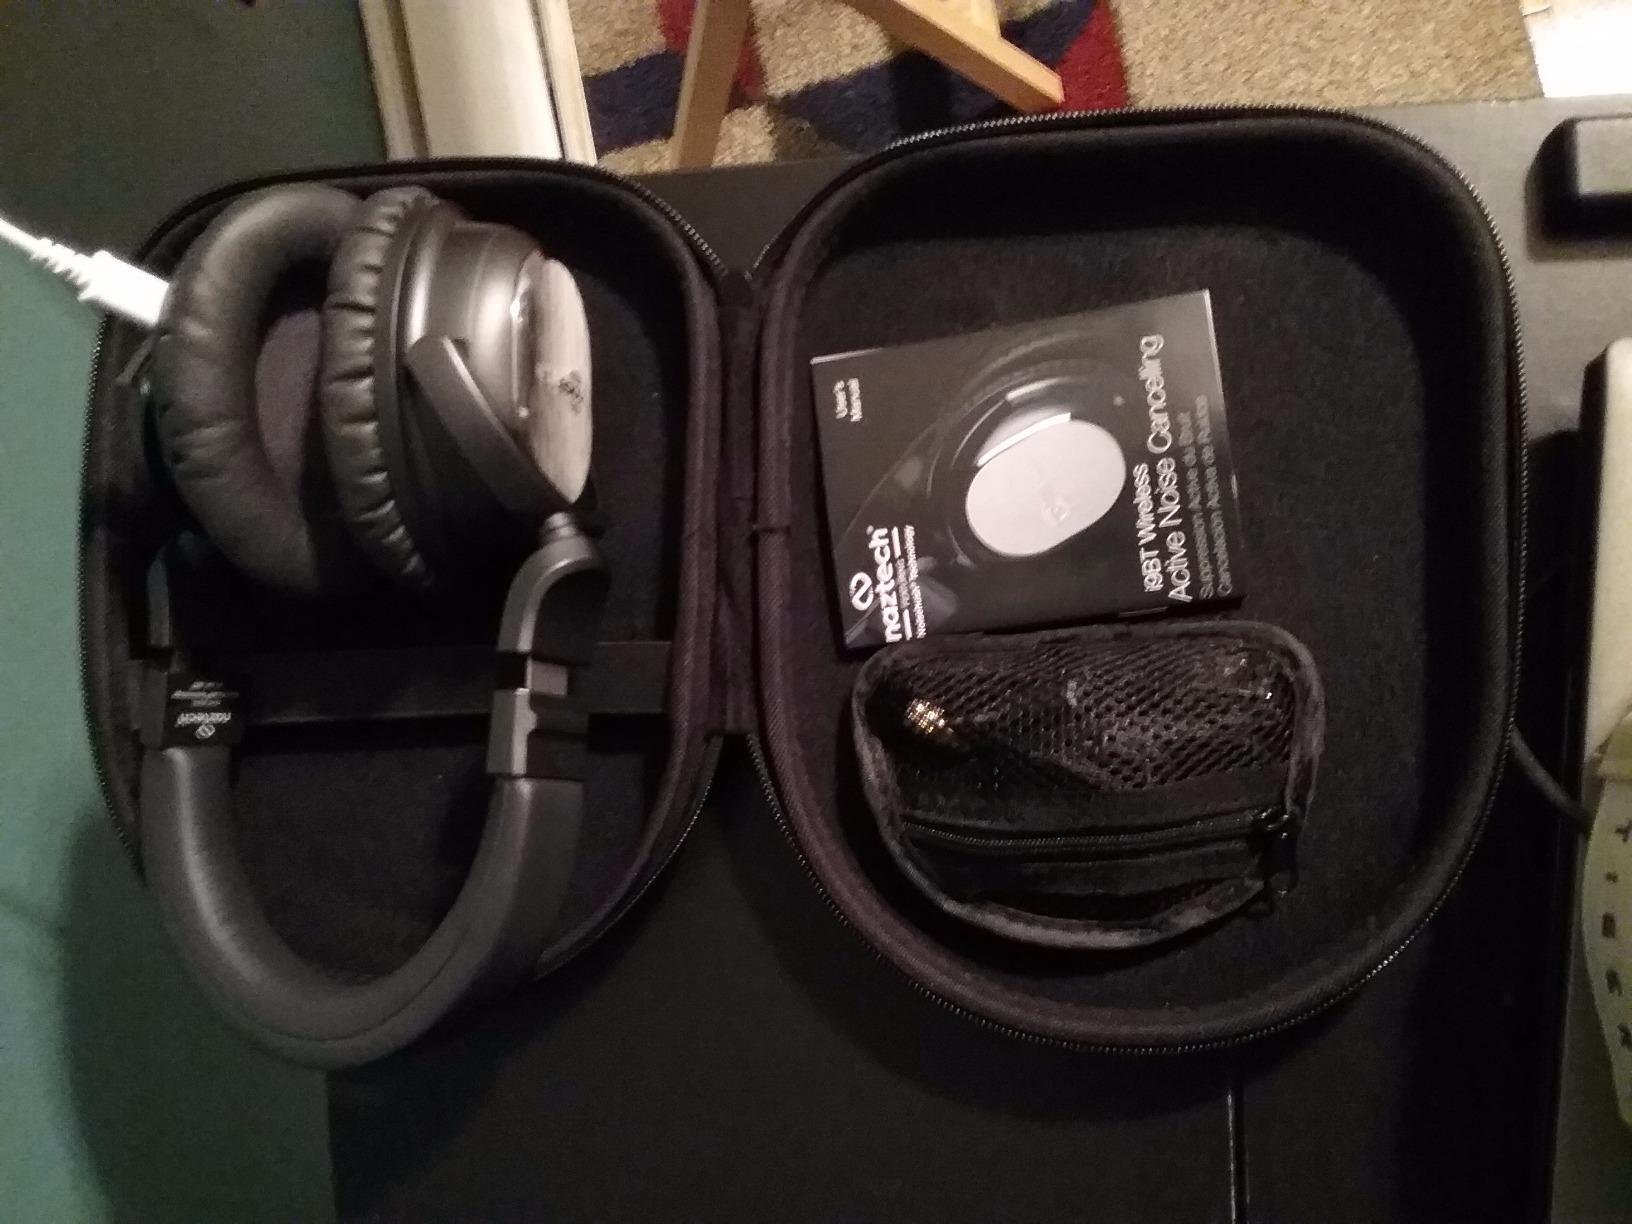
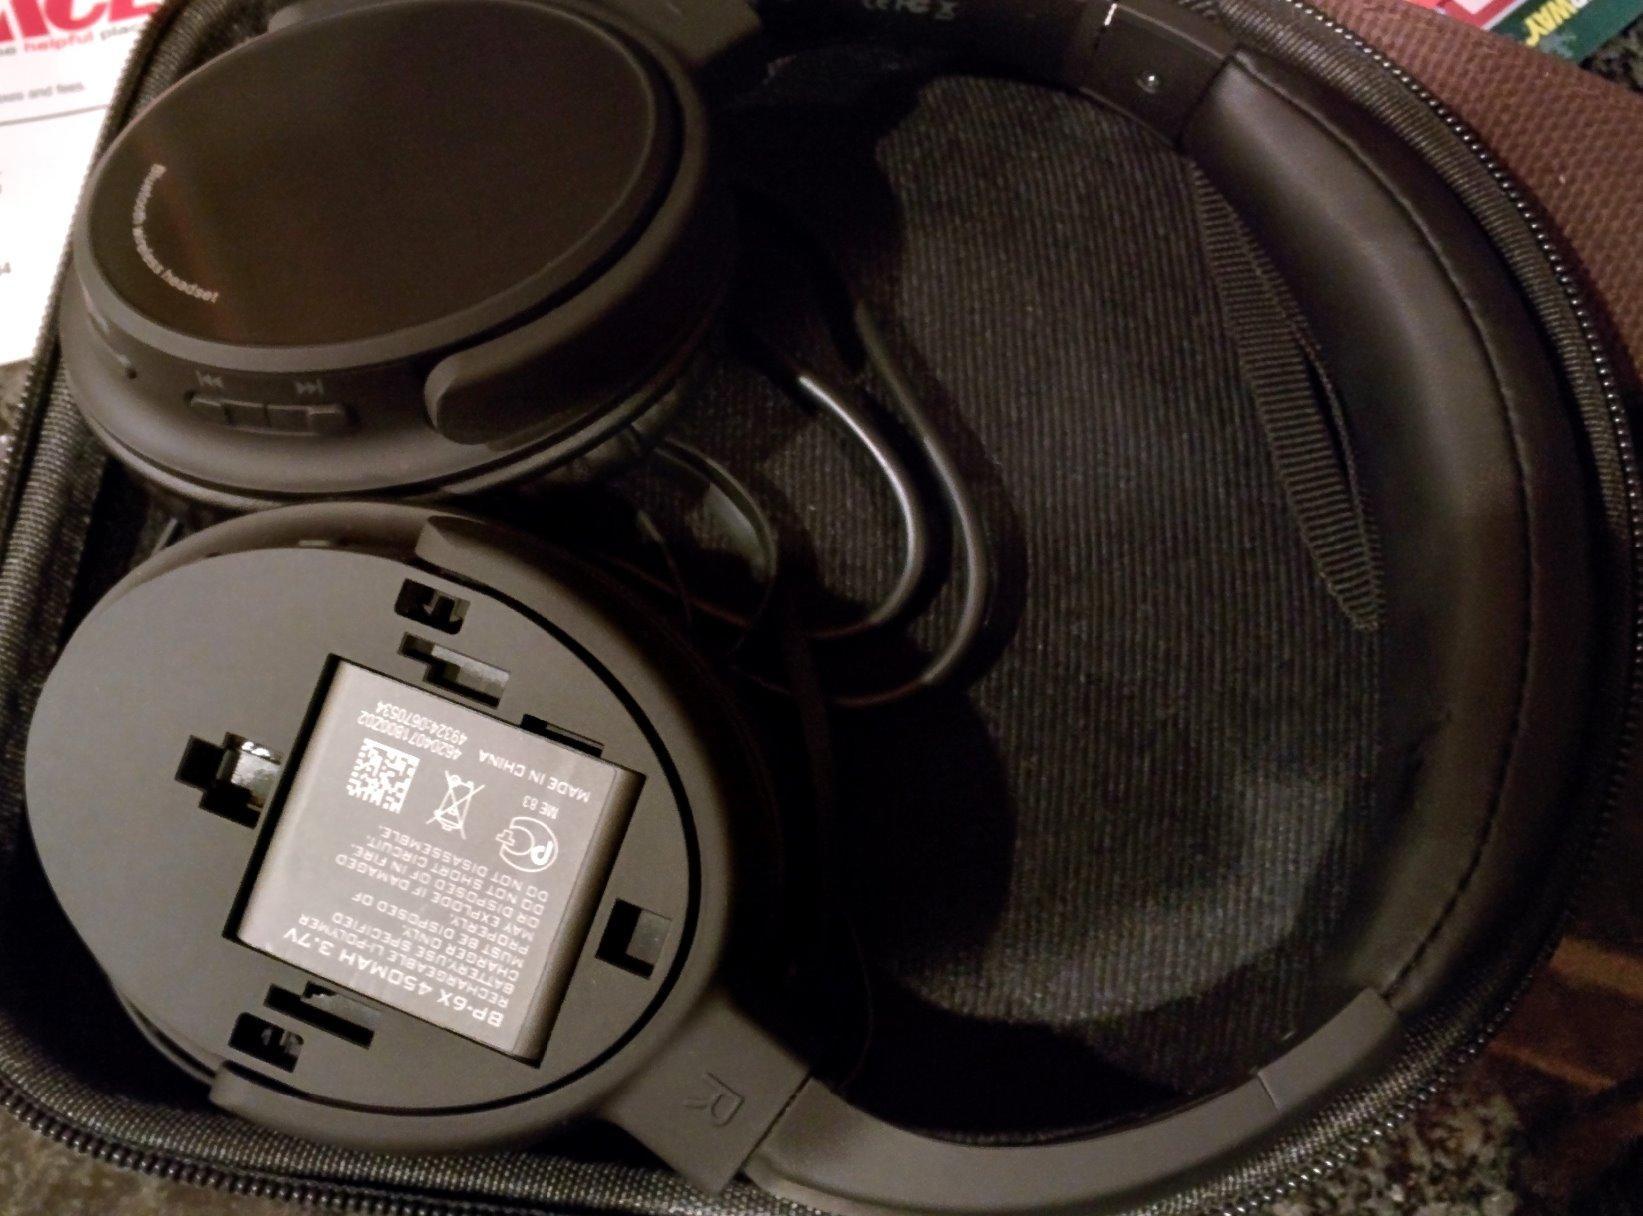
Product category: headphones
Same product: no